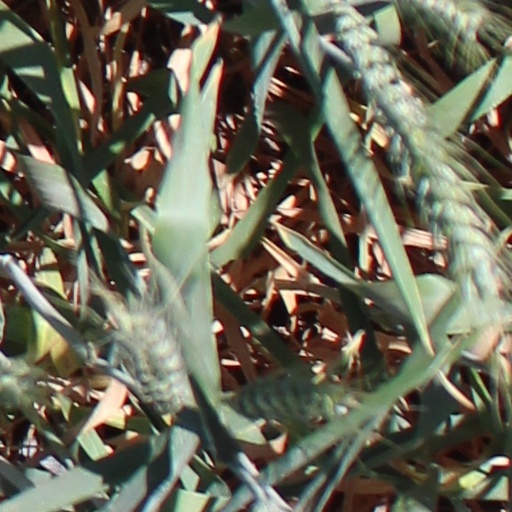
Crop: wheat